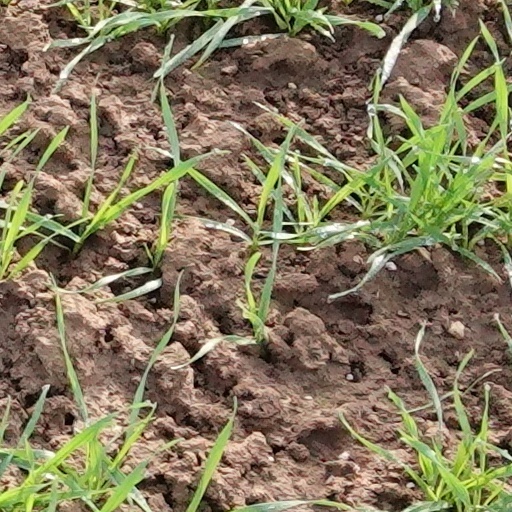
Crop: wheat